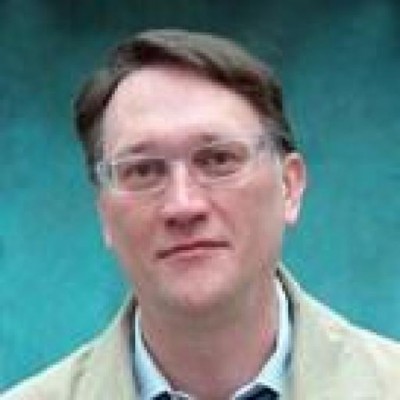
Gender: men